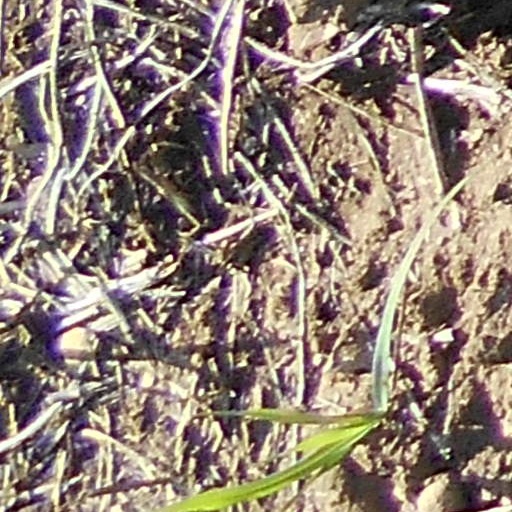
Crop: wheat